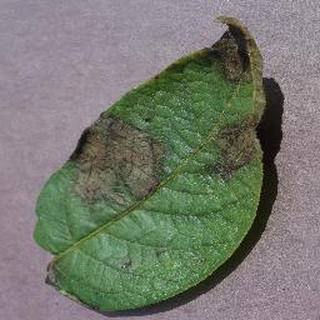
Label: potato_late_blight